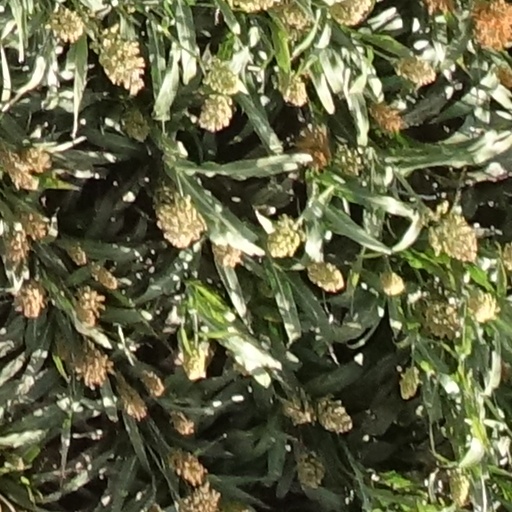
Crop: sorghum